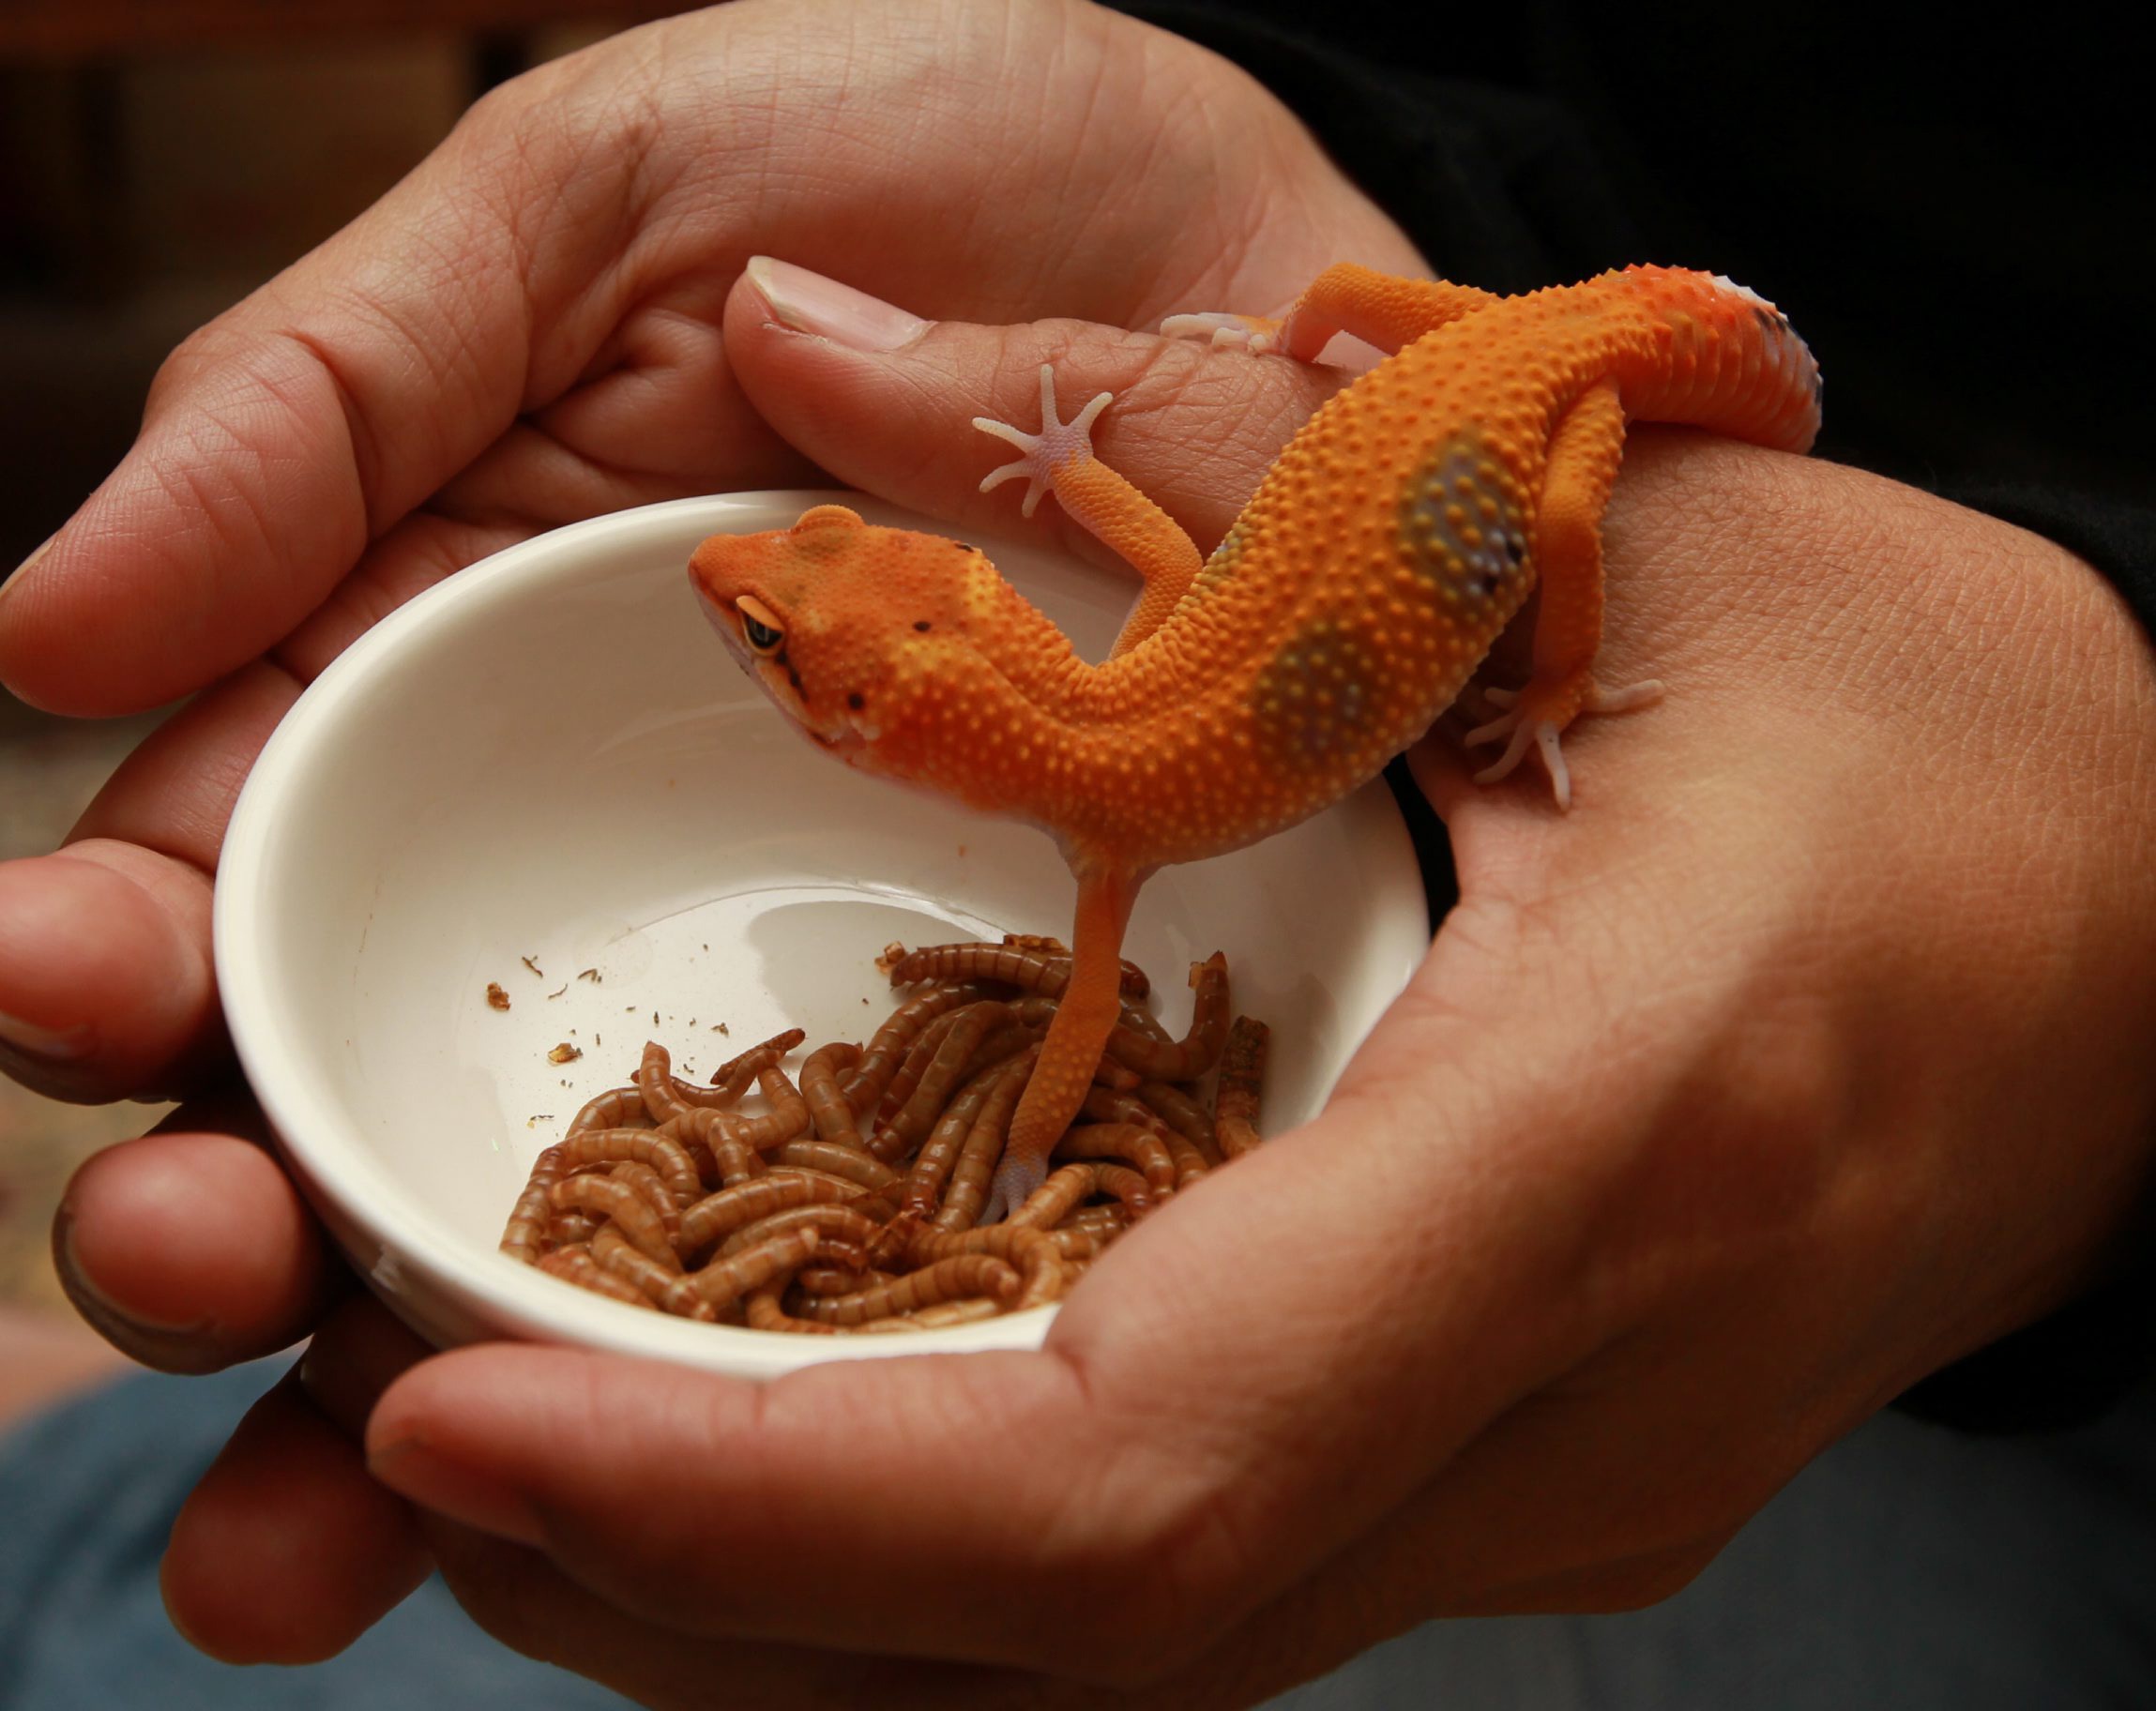
pet, reptile, close, lizard, gecko, vertebrate, scaled reptile